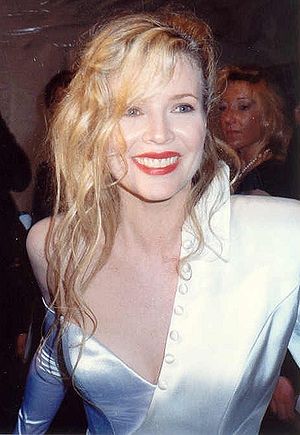
Den 38. Razzie-Uddeling / Vindere og nominerede
Kim Basinger, Værste kvindelige birolle
"Den 38. Razzie-Uddeling er den 38. uddeling af prisen Golden Raspberry Award, også kaldet ""Razzie"", der blev uddelt til de værste Hollowood-produktioner, der kom ud af filmåret 2017. Præ-nomineringerne blev offentliggjort den 22. januar 2018 og vinderne offentliggjort ved en ceremoni den 3. marts 2018 i Los Angeles.